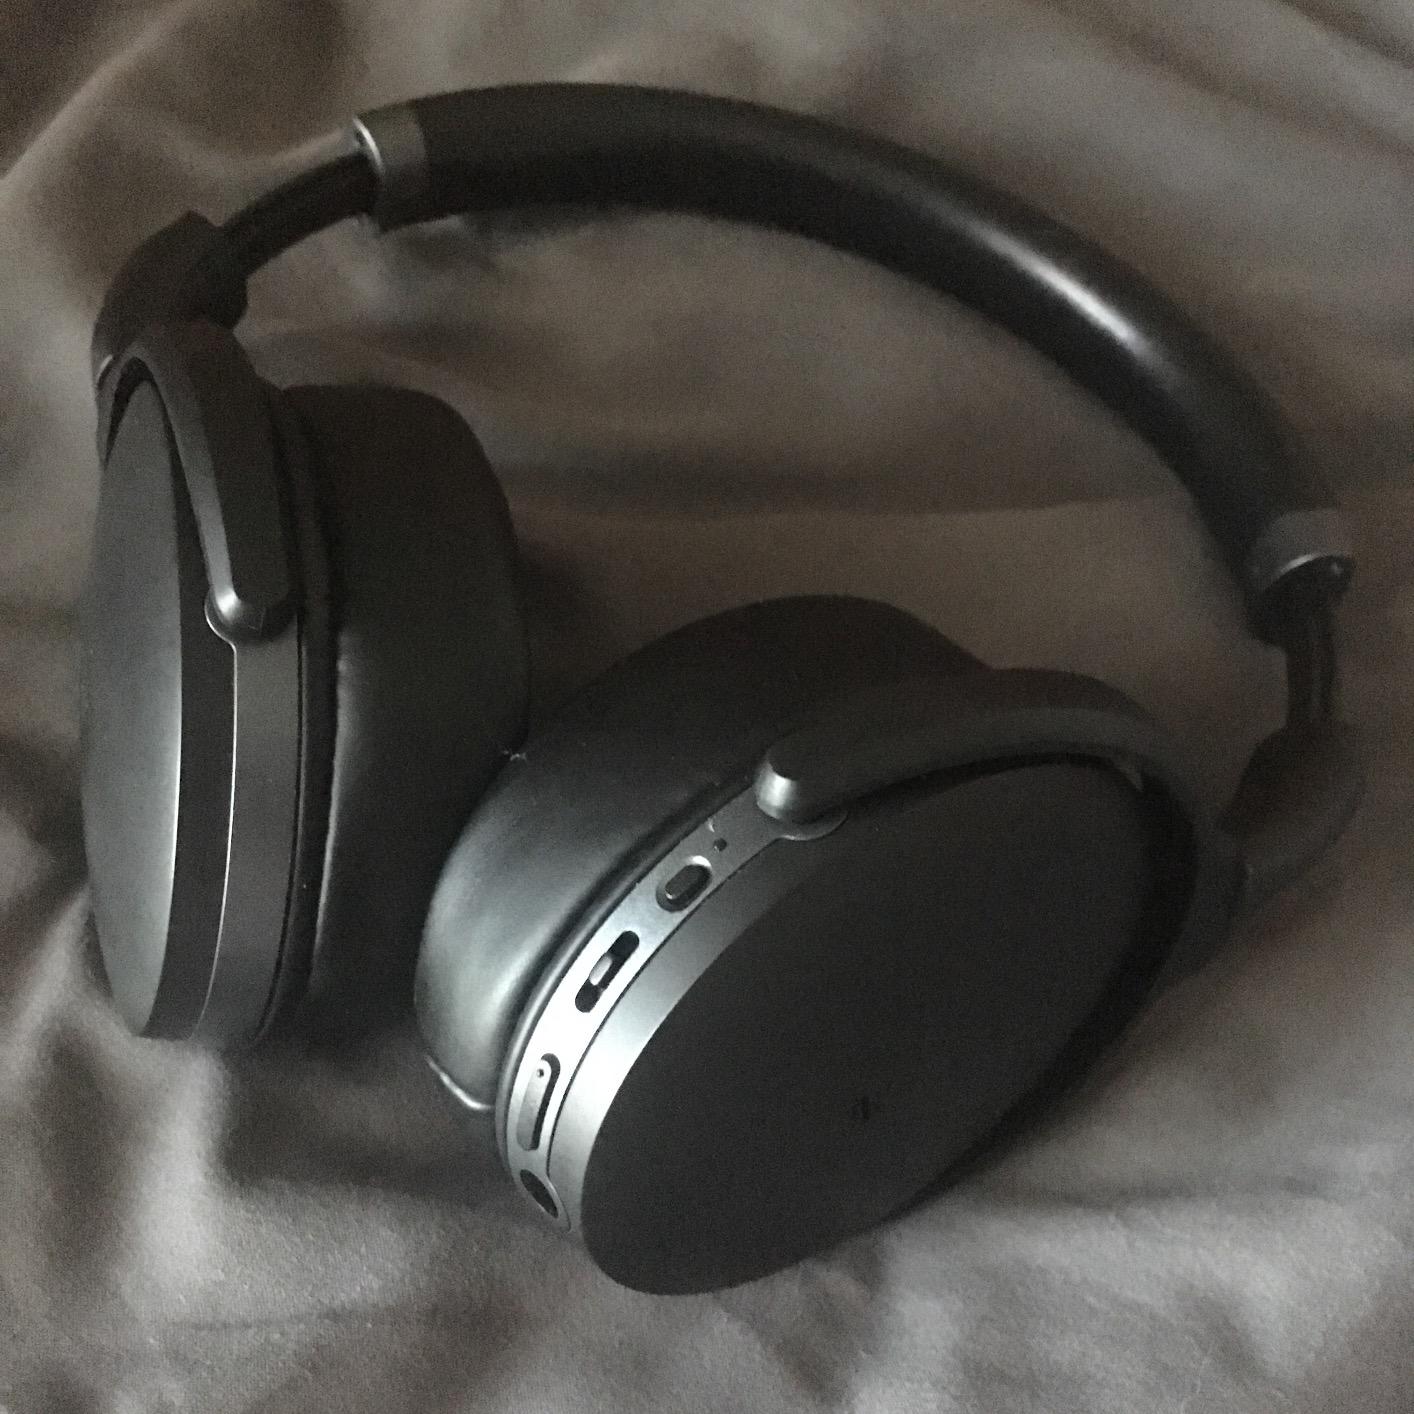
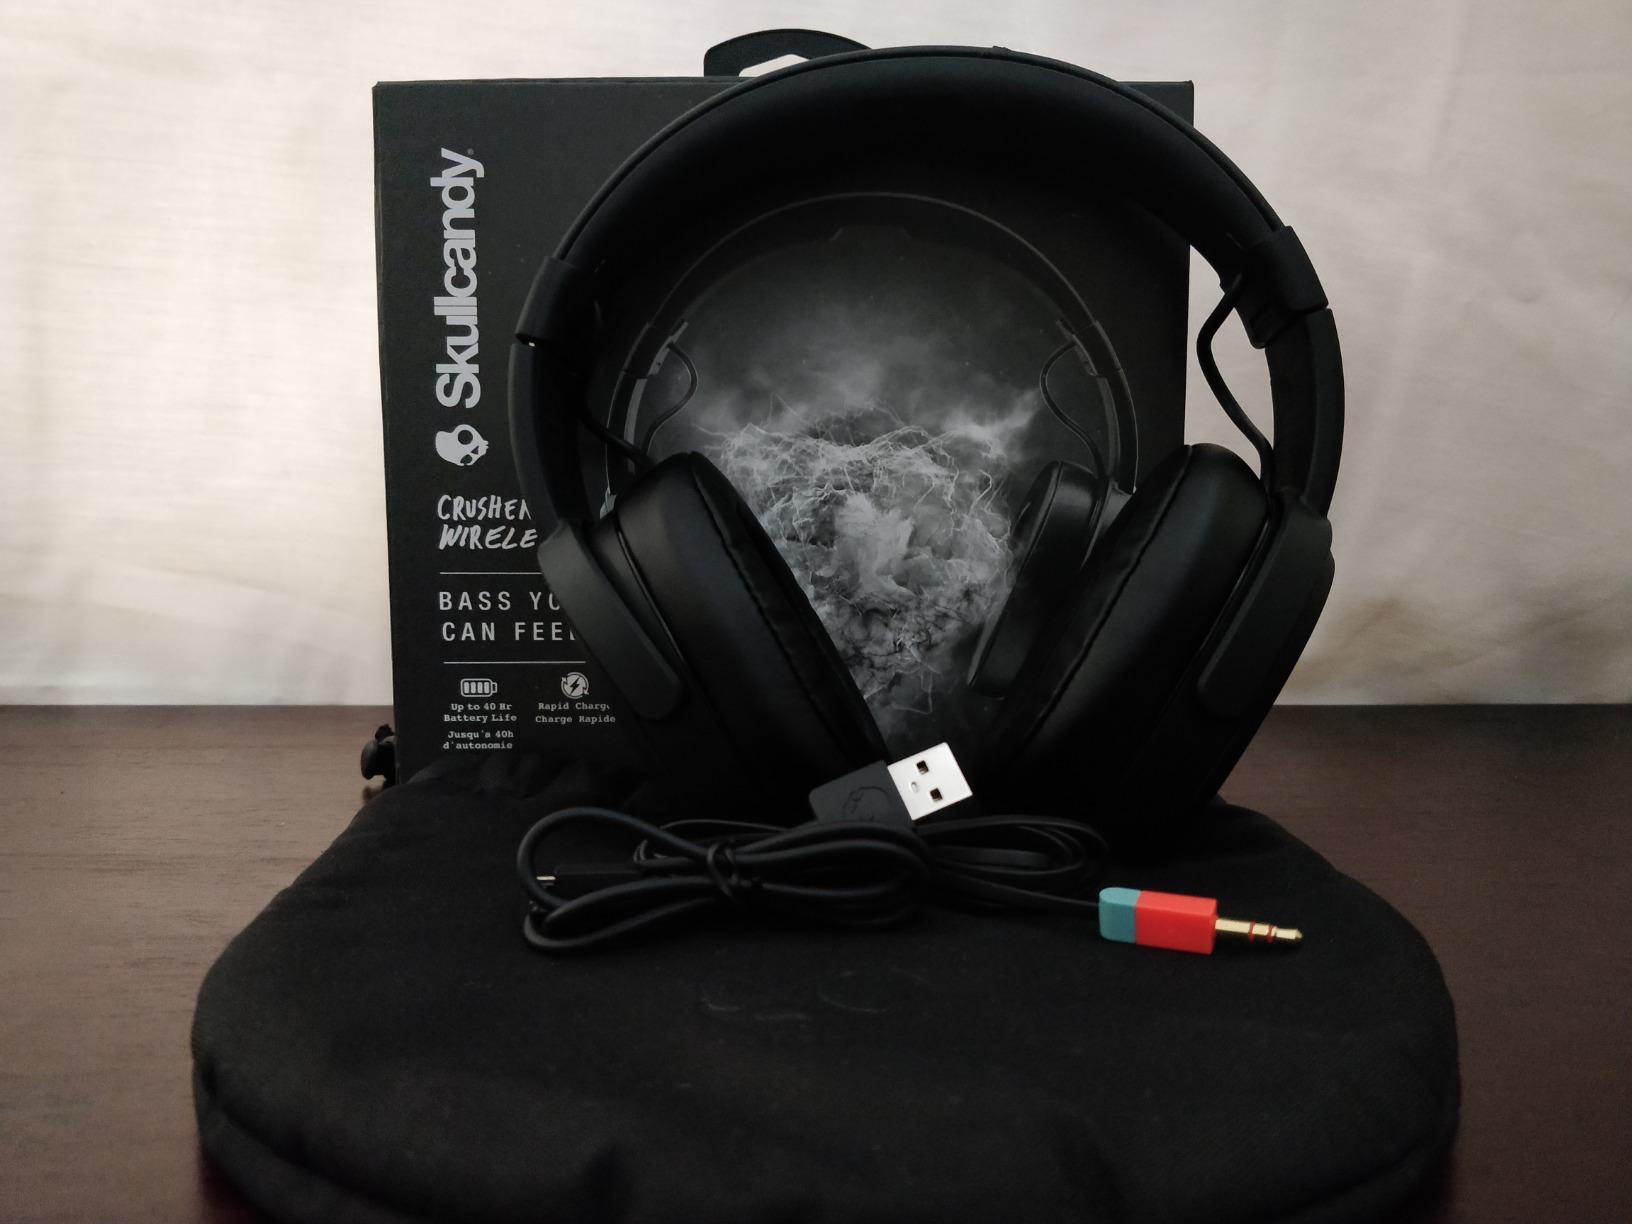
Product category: headphones
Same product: no